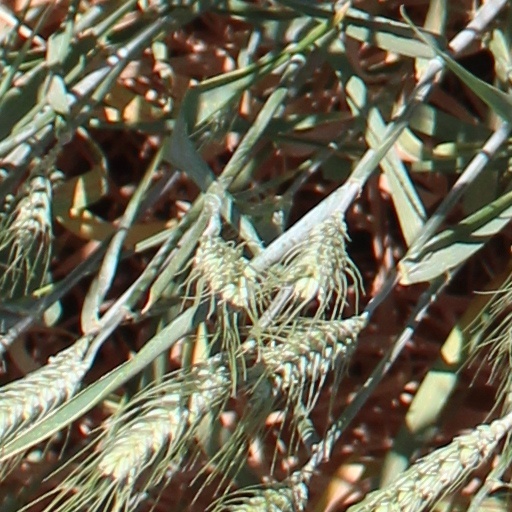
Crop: wheat